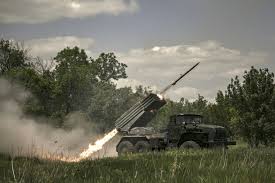
Label: Self Propelled Artillery